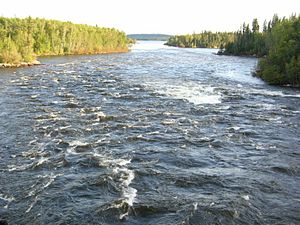
Churchill River (Hudson Bay)
Otter Rapids (Churchill River)
Churchill River er en stor flod i der løber i de canadiske provinser Alberta, Saskatchewan og Manitoba. Fra udspringet i Churchill Lake er den 1.609 km lang. Den er opkaldt efter John Churchill, 1. hertug af Marlborough der var guvernør for Hudson's Bay Company fra 1685 til 1691.